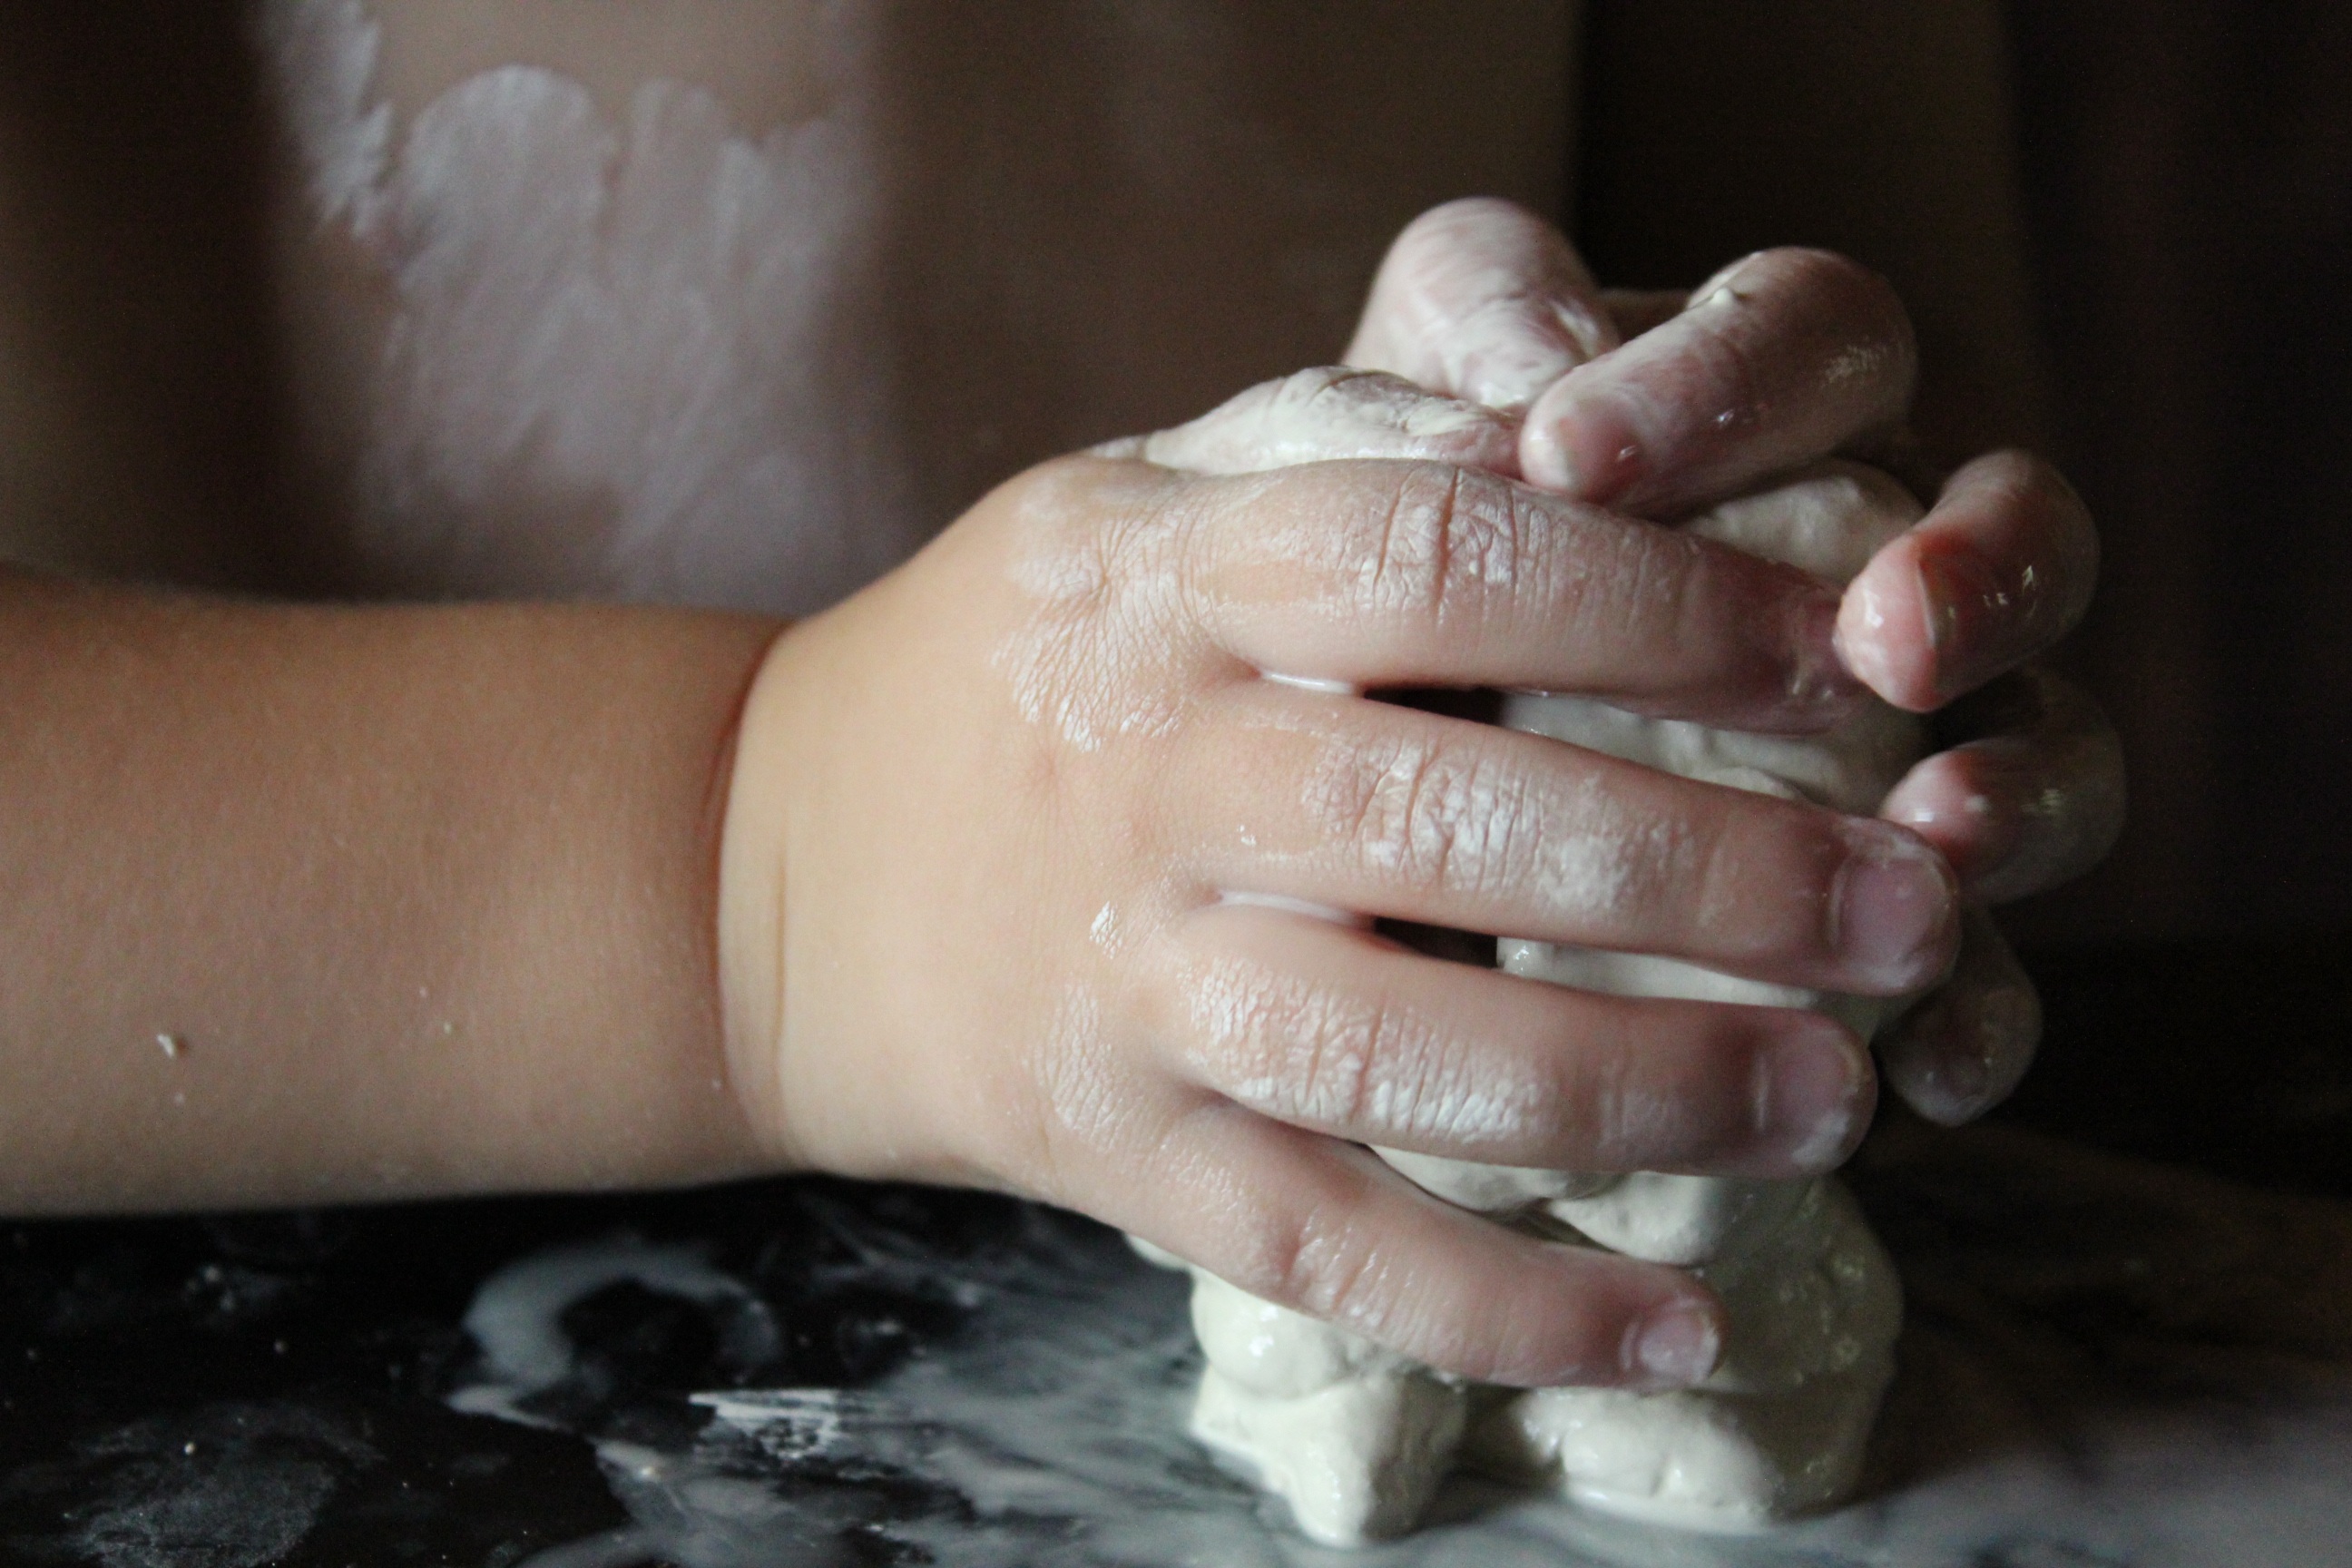
hand, creative, play, building, leg, finger, child, nail, mouth, create, close up, human body, children, hands, fingers, picture, skin, clay, shape, preschool, sense, smudging, goo